Maurice Sarraut

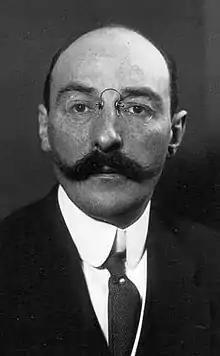
Maurice Sarraut

Maurice Sarraut (22 September 1869 in Bordeaux – 2 December 1943) was a French journalist and politician. He was the older brother of Albert Sarraut.